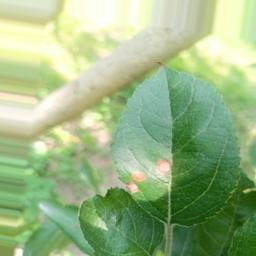
Label: Alternaria